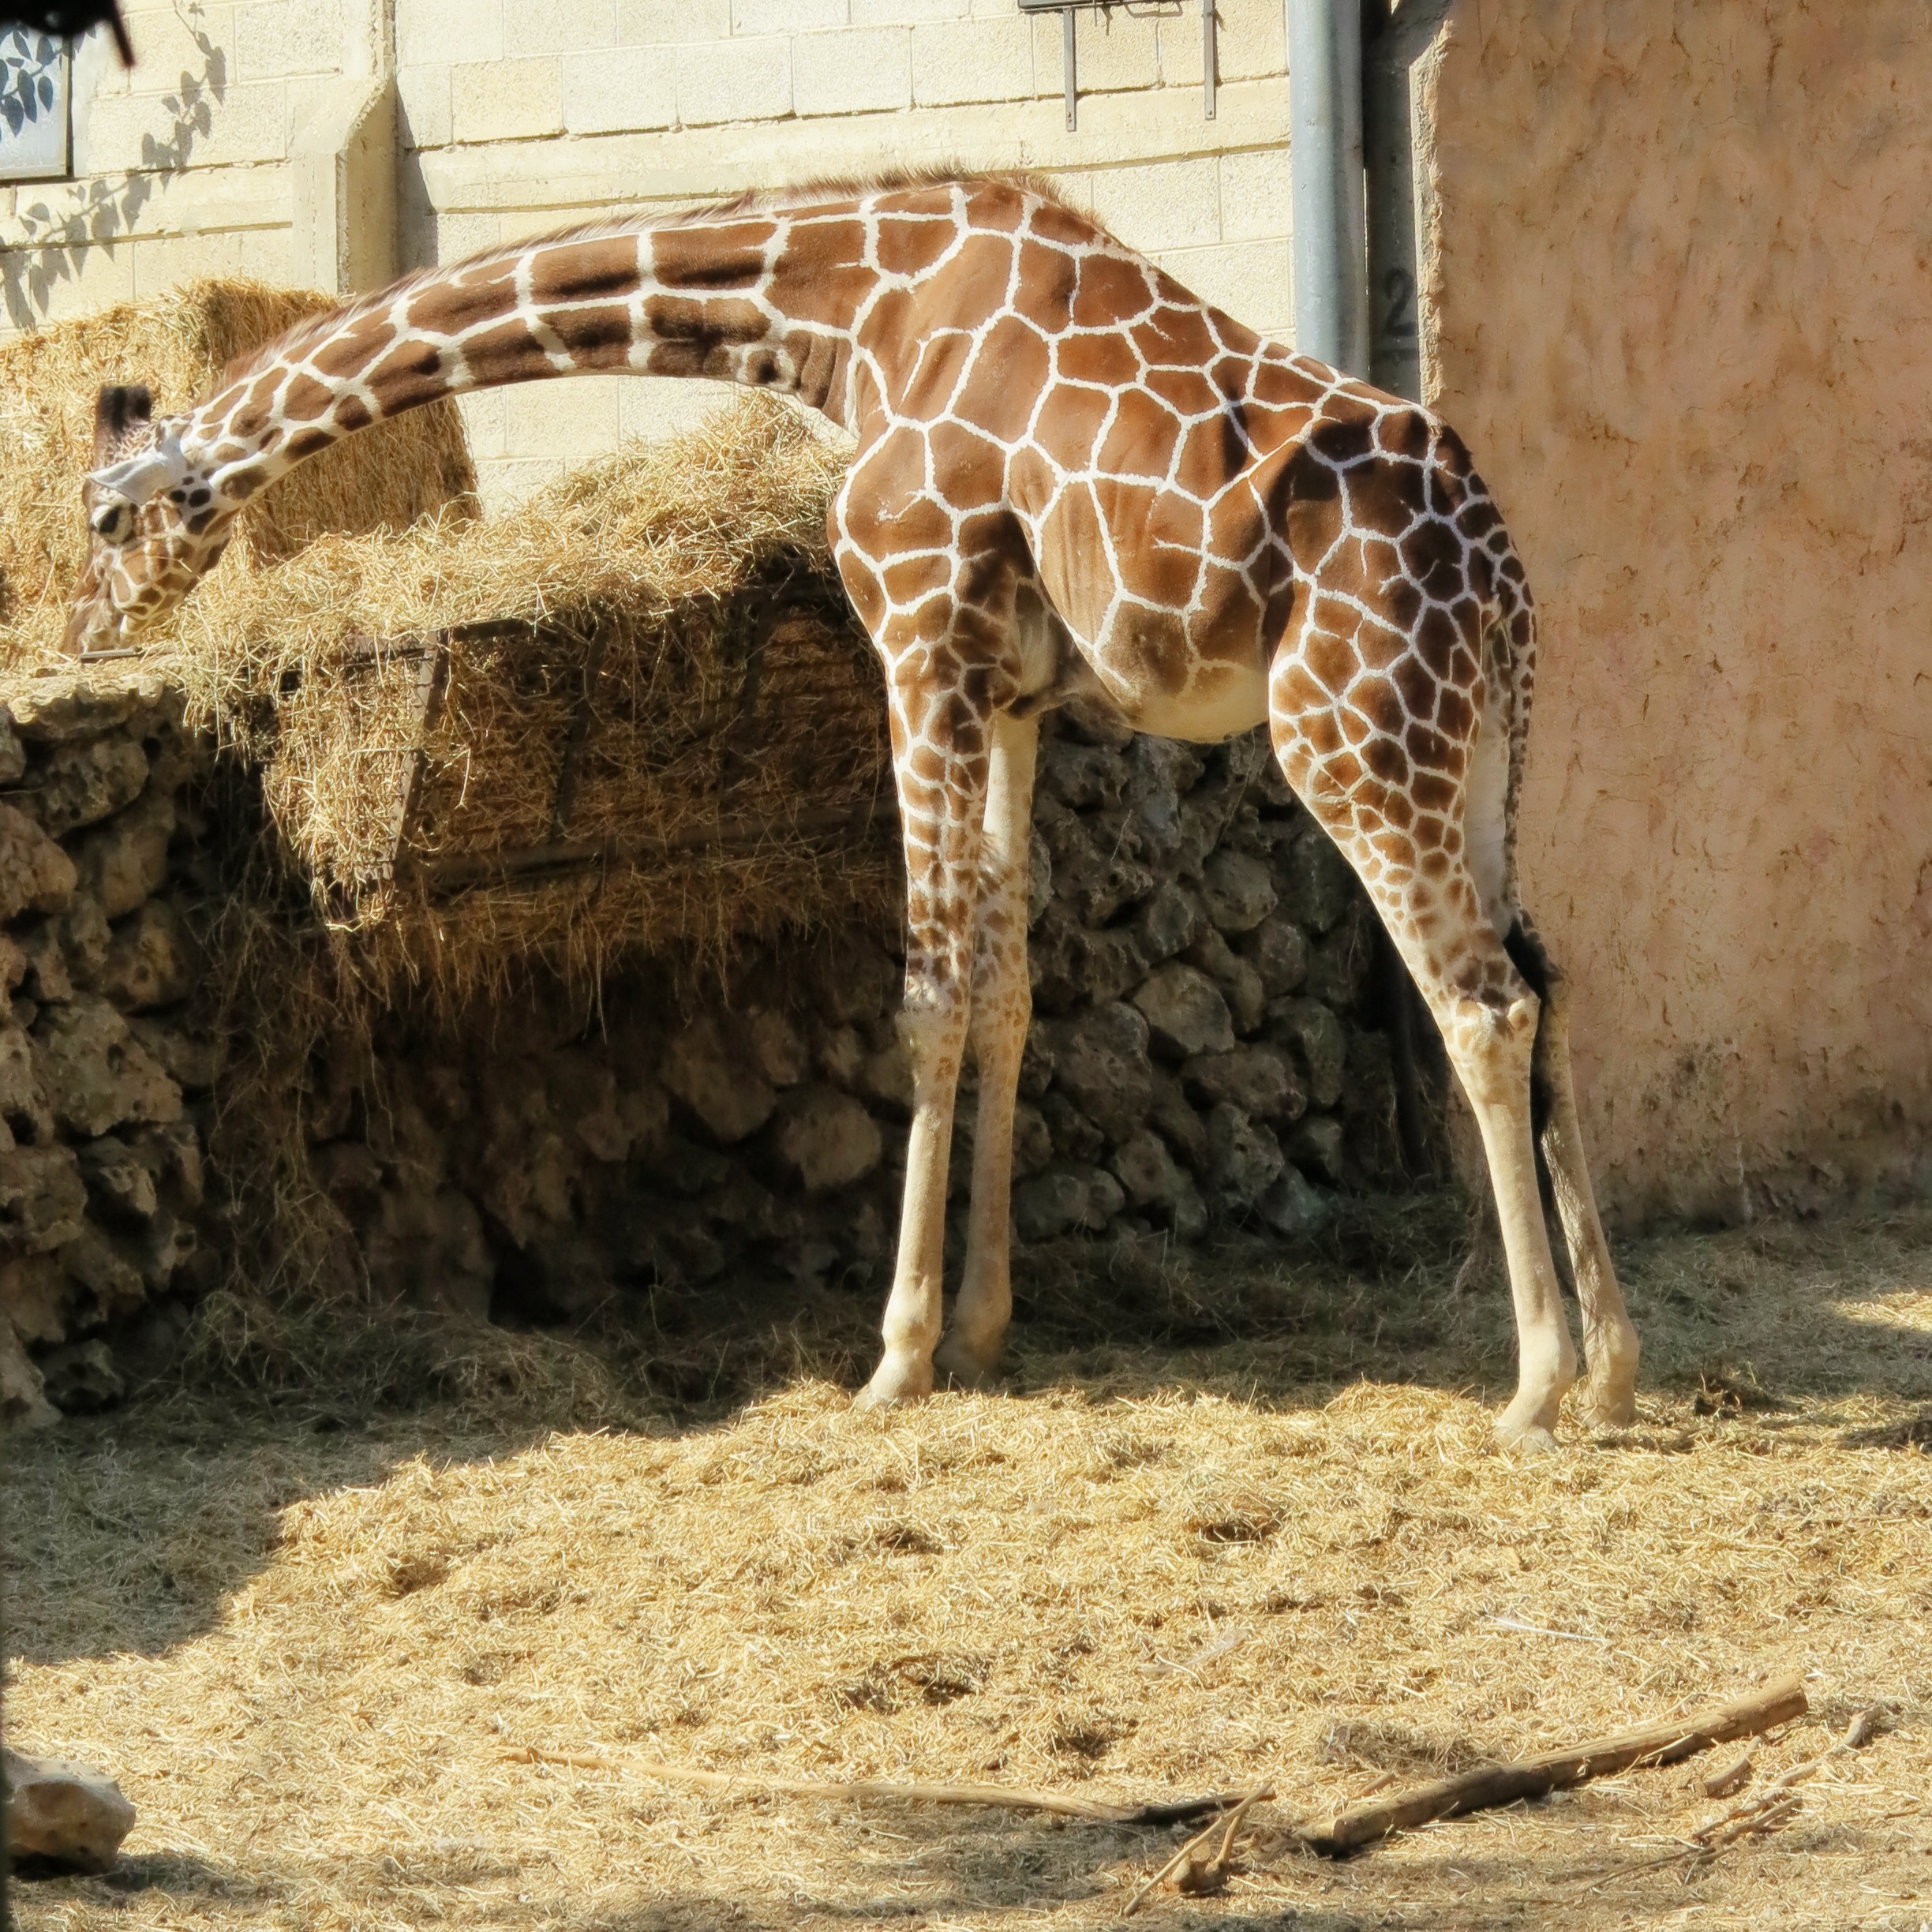
animal, wildlife, zoo, mammal, fauna, savanna, giraffe, vertebrate, safari, zoo animals, giraffidae